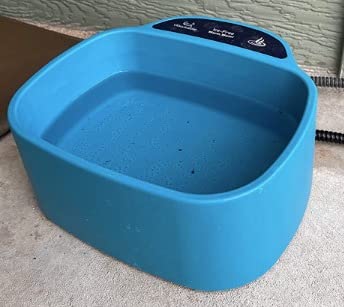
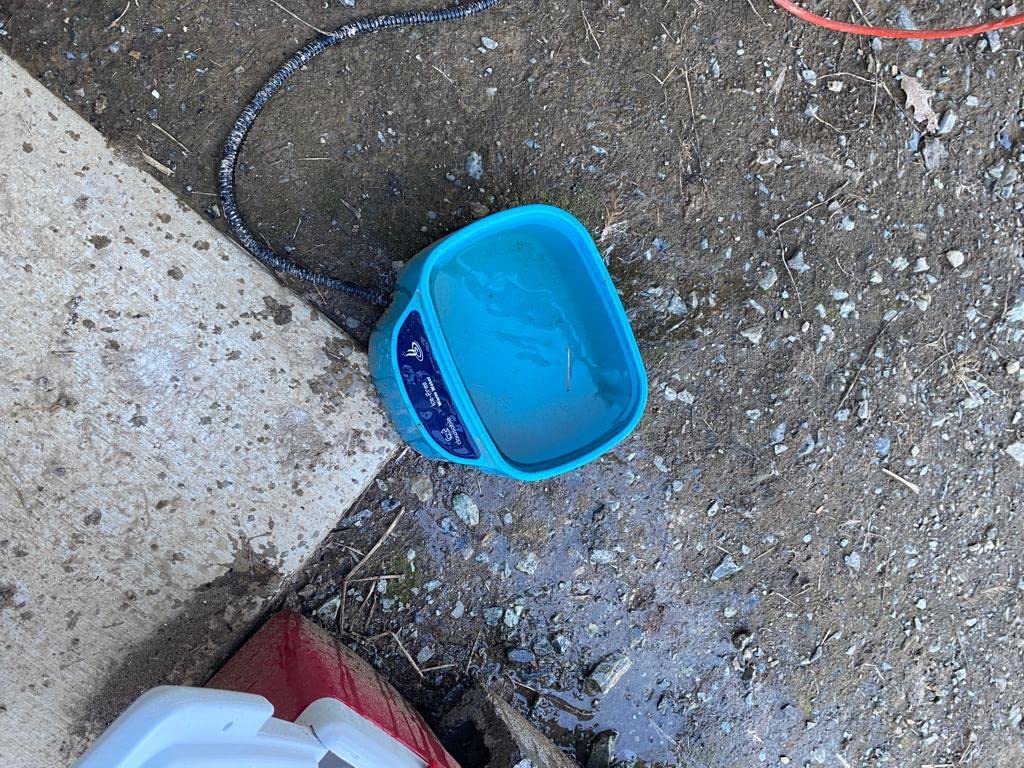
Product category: items_bowl
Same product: yes